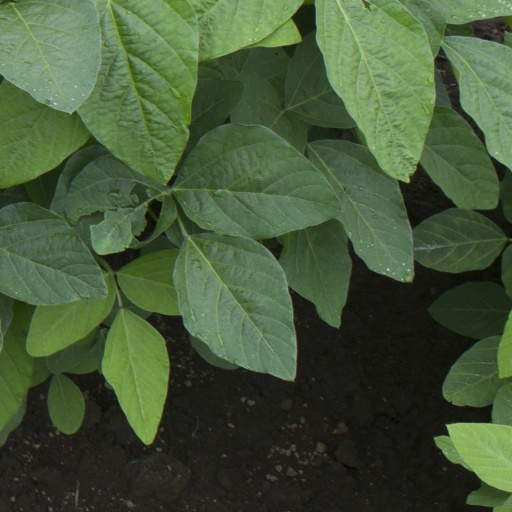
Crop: soybean